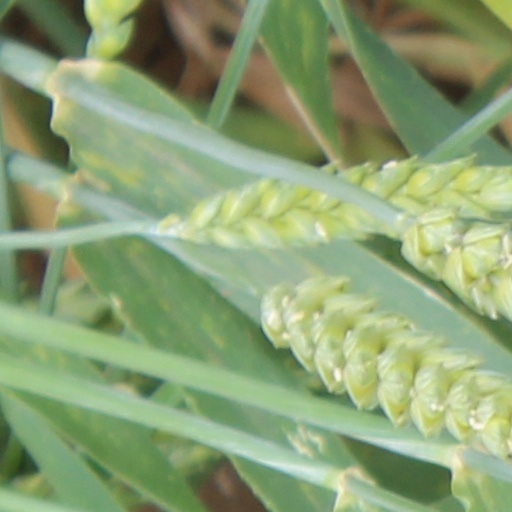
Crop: wheat